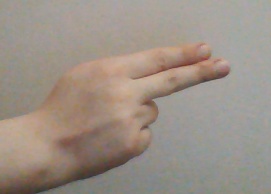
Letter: ain